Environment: real
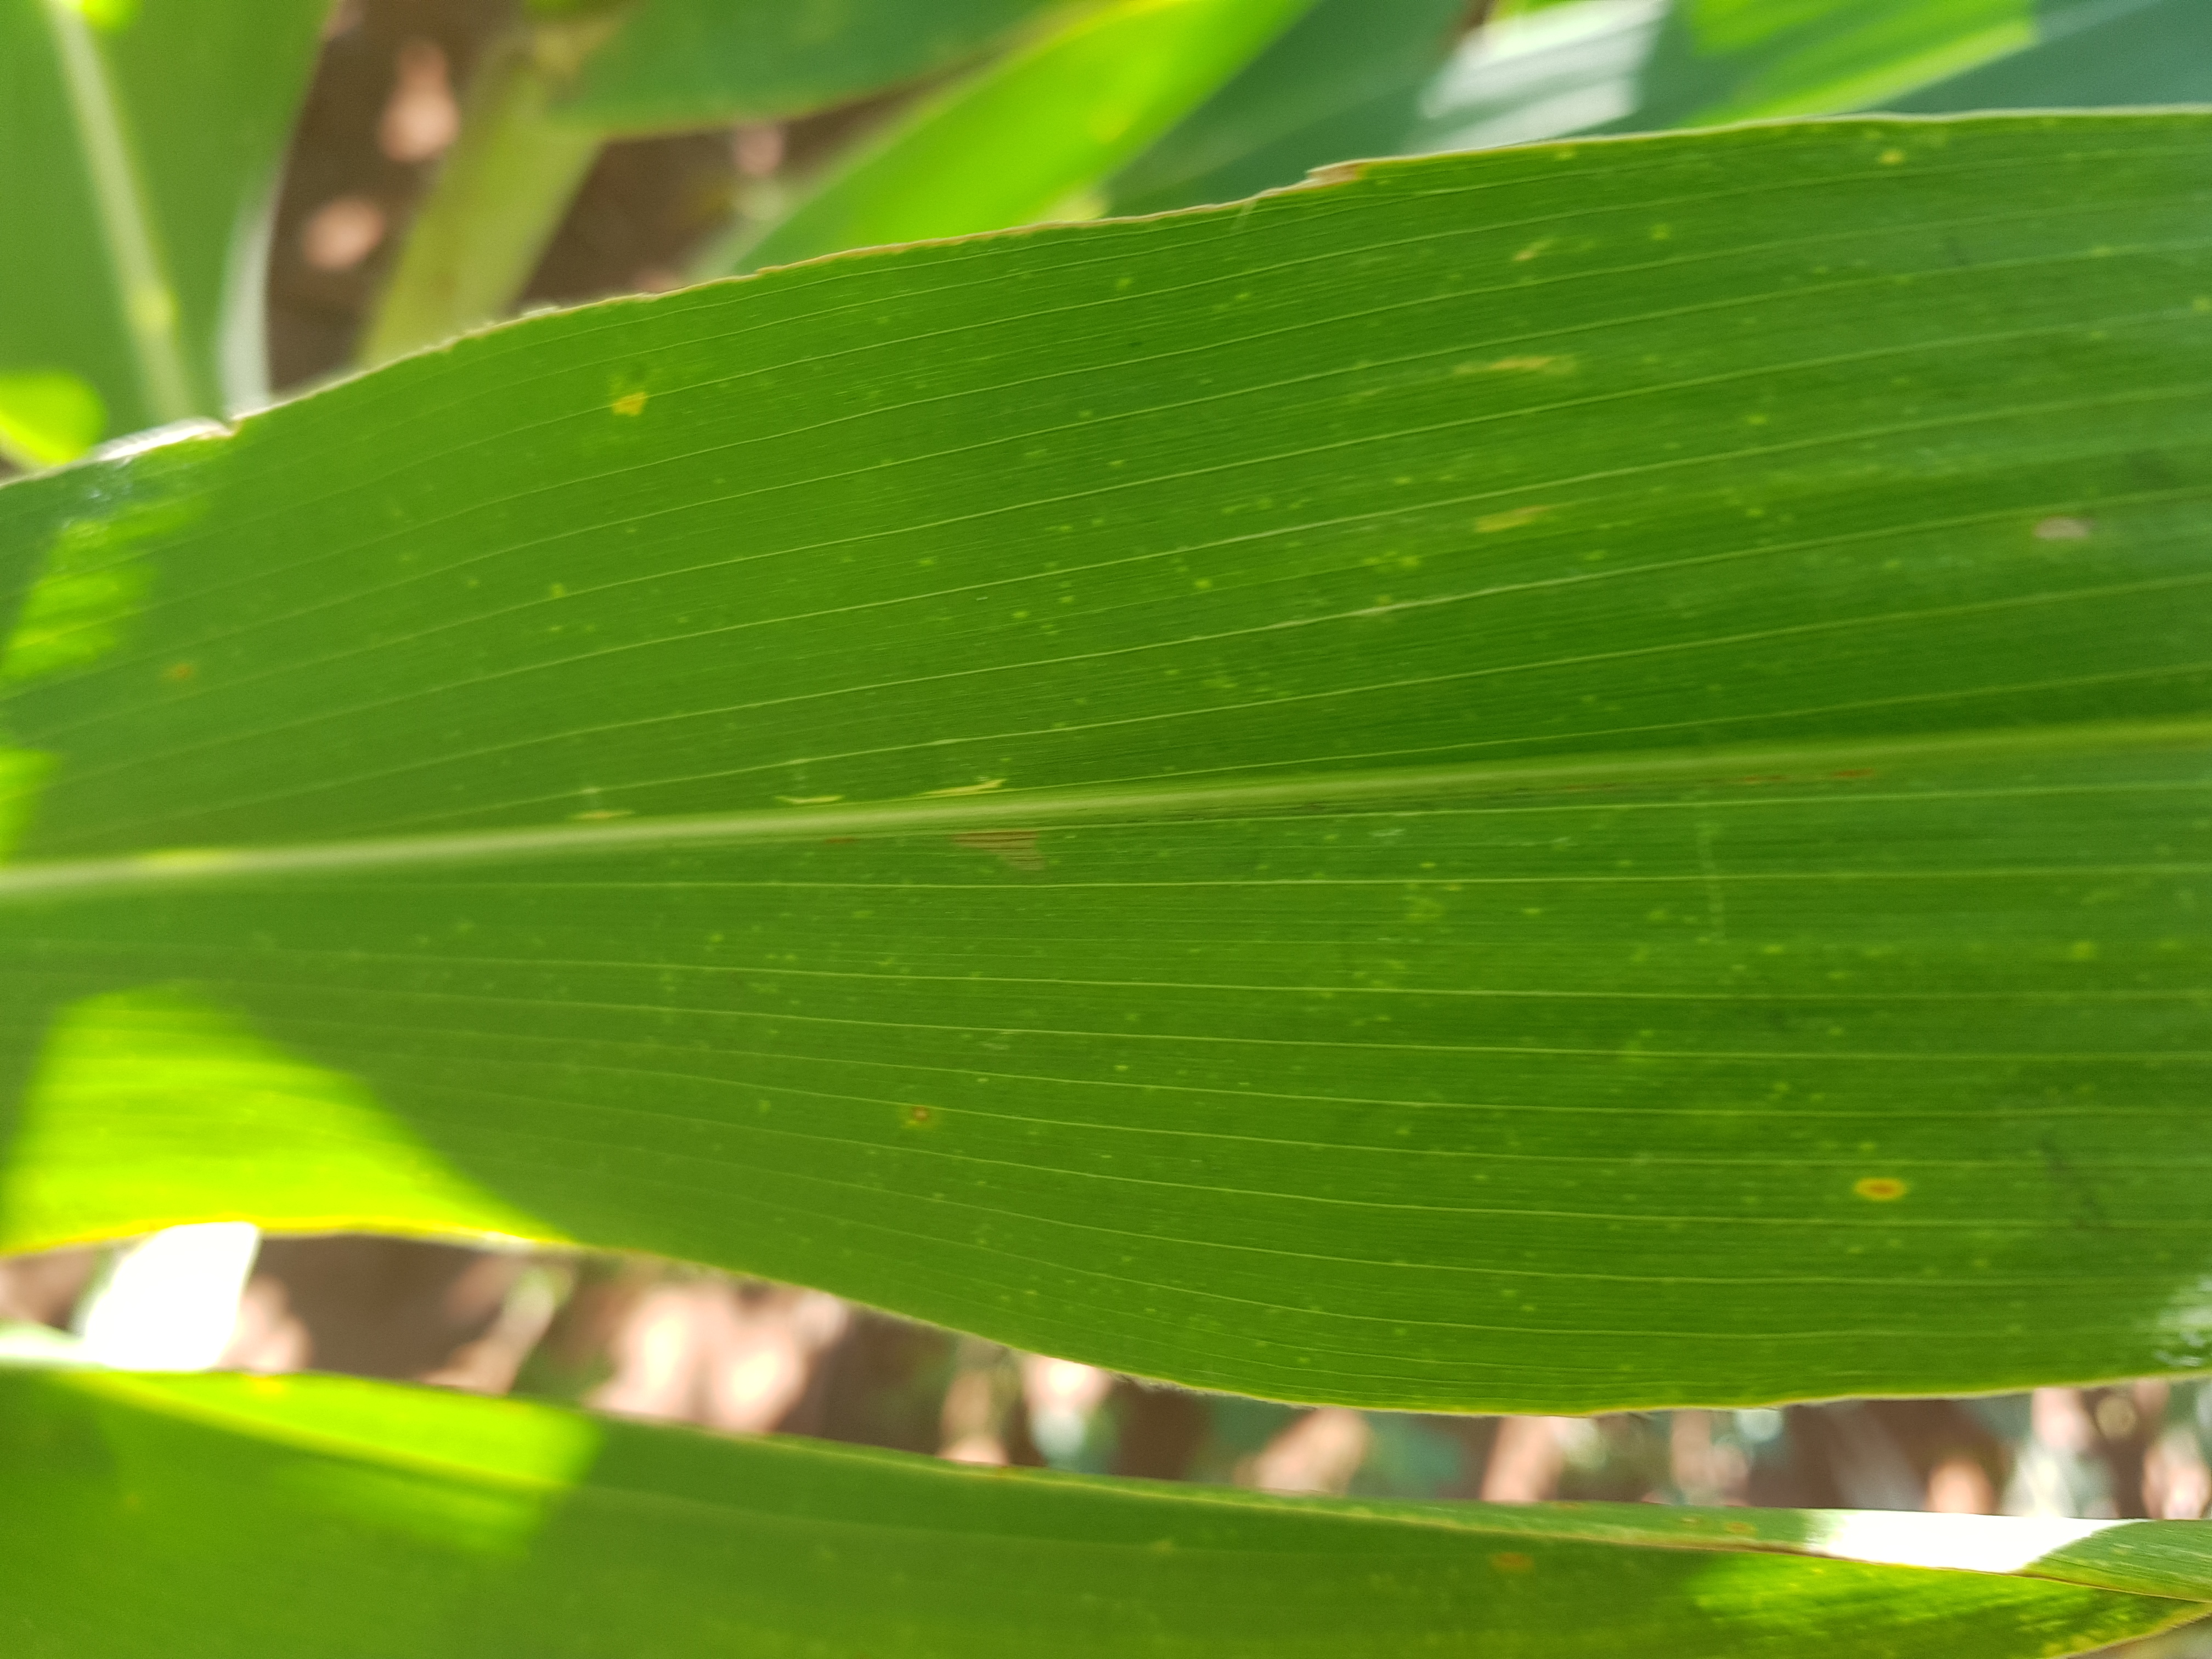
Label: gray_leaf_spot